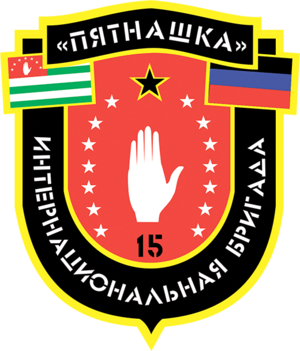
Les Forces Séparatistes de la guerre en Donbass, ou les États-Forces armées de Nouvelle-Russie, est le nom générique pour les milices et armées groupes de bénévoles affiliés à l'union politique non reconnue appelé Nouvelle Russie. Il se compose de la milice populaire du Donbass, la milice populaire Lougansk et des groupes armés autonomes, qui interviennent dans le conflit armé de la Guerre du Donbass. Ils sont considérés comme des groupes terroristes par le gouvernement de l'Ukraine.